Aeroméxico

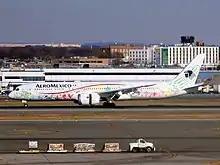
An Aeroméxico Boeing 787-9 Dreamliner painted in special Quetzalcoatl livery.

The early 1990s were turbulent times, with the rise in fuel costs due to the Gulf War, and a domestic fare war caused by start-up airlines like TAESA, Servicios Aéreos Rutas Oriente, Aviacsa, among others, as well as constant labor problems. In April 1991, the first two 767-200ERs were introduced to the fleet to replace DC-10s in services to Europe, New York, and Tijuana, and another two 767-300ERs joined the fleet later that year. This was all a part of a renovation and expansion program to introduce 24 direct flights to Madrid and Paris from Mexico City with Boeing 767s as well as services to Frankfurt via Paris and Rome via Madrid.